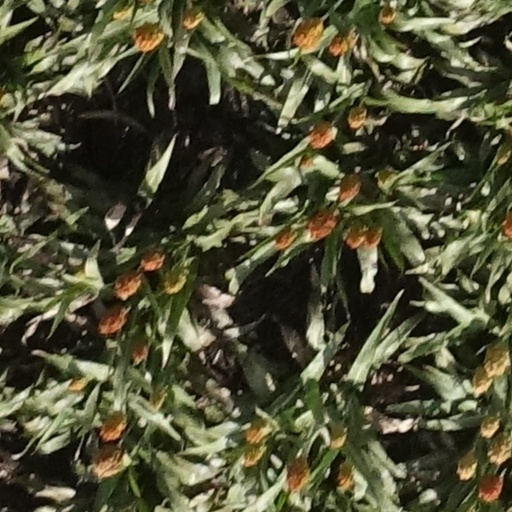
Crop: sorghum